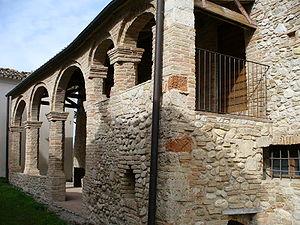
Torano Nuovo est une commune italienne située dans la province de Teramo, dans la région Abruzzes, en Italie méridionale. Elle compte environ 1 700 habitants.